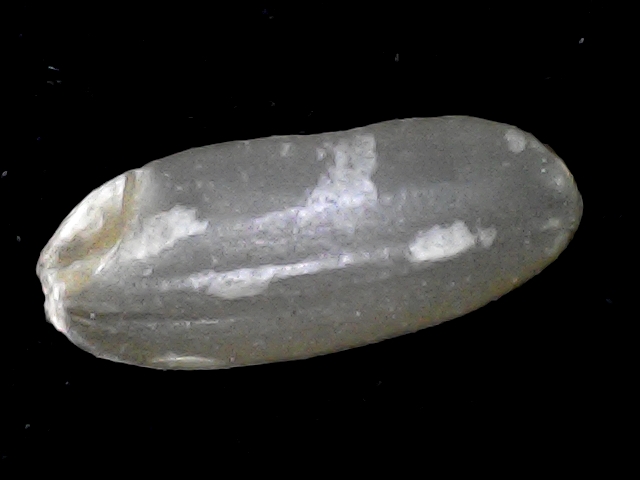
Rice variety: BD72